Aineta aryballos

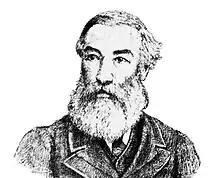
Charles Merlin, who purchased the aryballos from Rhousopoulos on behalf of the British Museum

In 1865, Panagiotis Efstratiadis, the Ephor General in charge of the Greek Archaeological Service, wrote in his diary of the size and richness of Rhousopoulos's antiquities collection, marking the first time that Rhousopoulos's activities had come to official attention. Rhousopoulos sold the aryballos to the British Museum for 1,000 drachmae in 1865, via Charles Merlin, a British banker and diplomat resident in Athens who often acted as an intermediary for antiquities purchases. Charles Newton, the museum's Keeper of Greek and Roman Antiquities, had previously selected the object for purchase, and subsequently received it from Merlin. Rhousopoulos made the sale without securing the required permission from the state committee, but defended himself in the newspaper on , arguing that the was "of no artistic value, the size of an apple, only valued for 25 drachmae". Efstratiadis, meanwhile, denounced Rhousopoulos as a "university professor; antiquities looter".